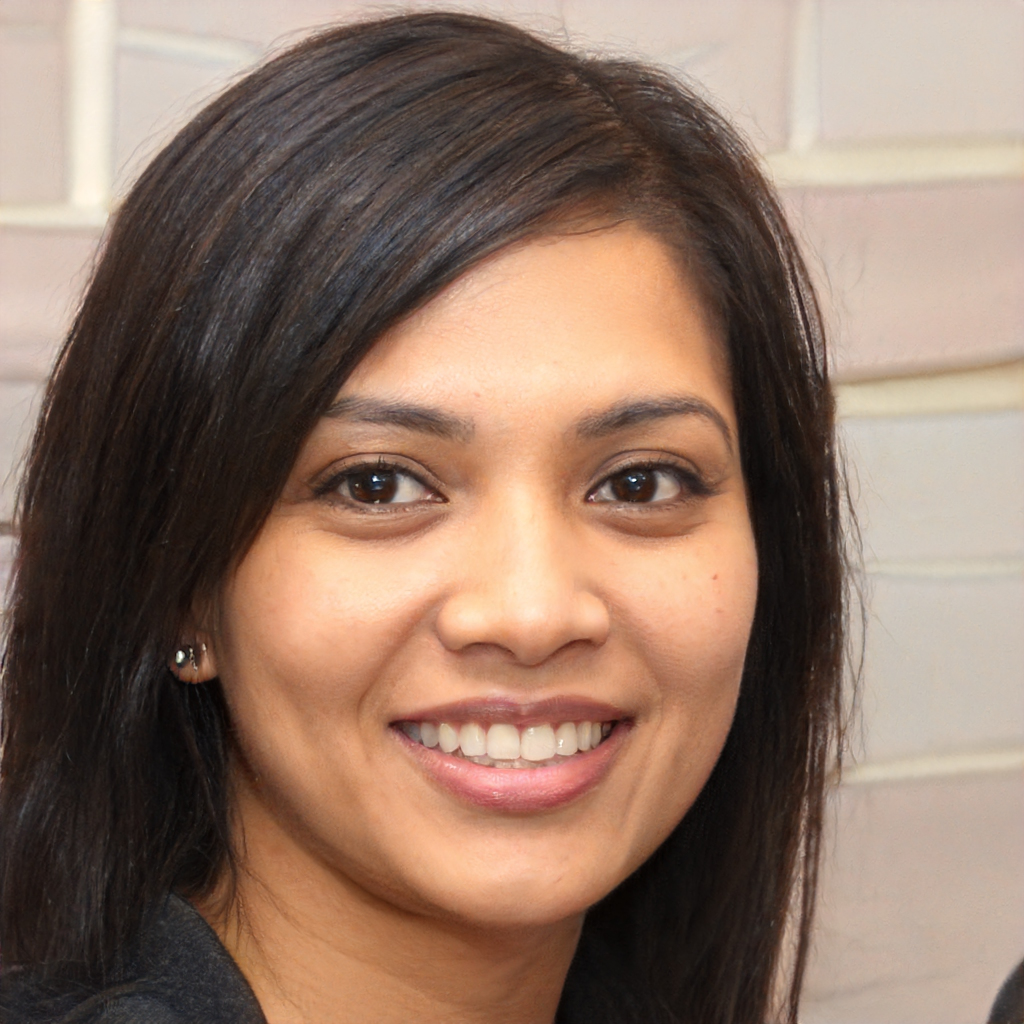
Gender: Female